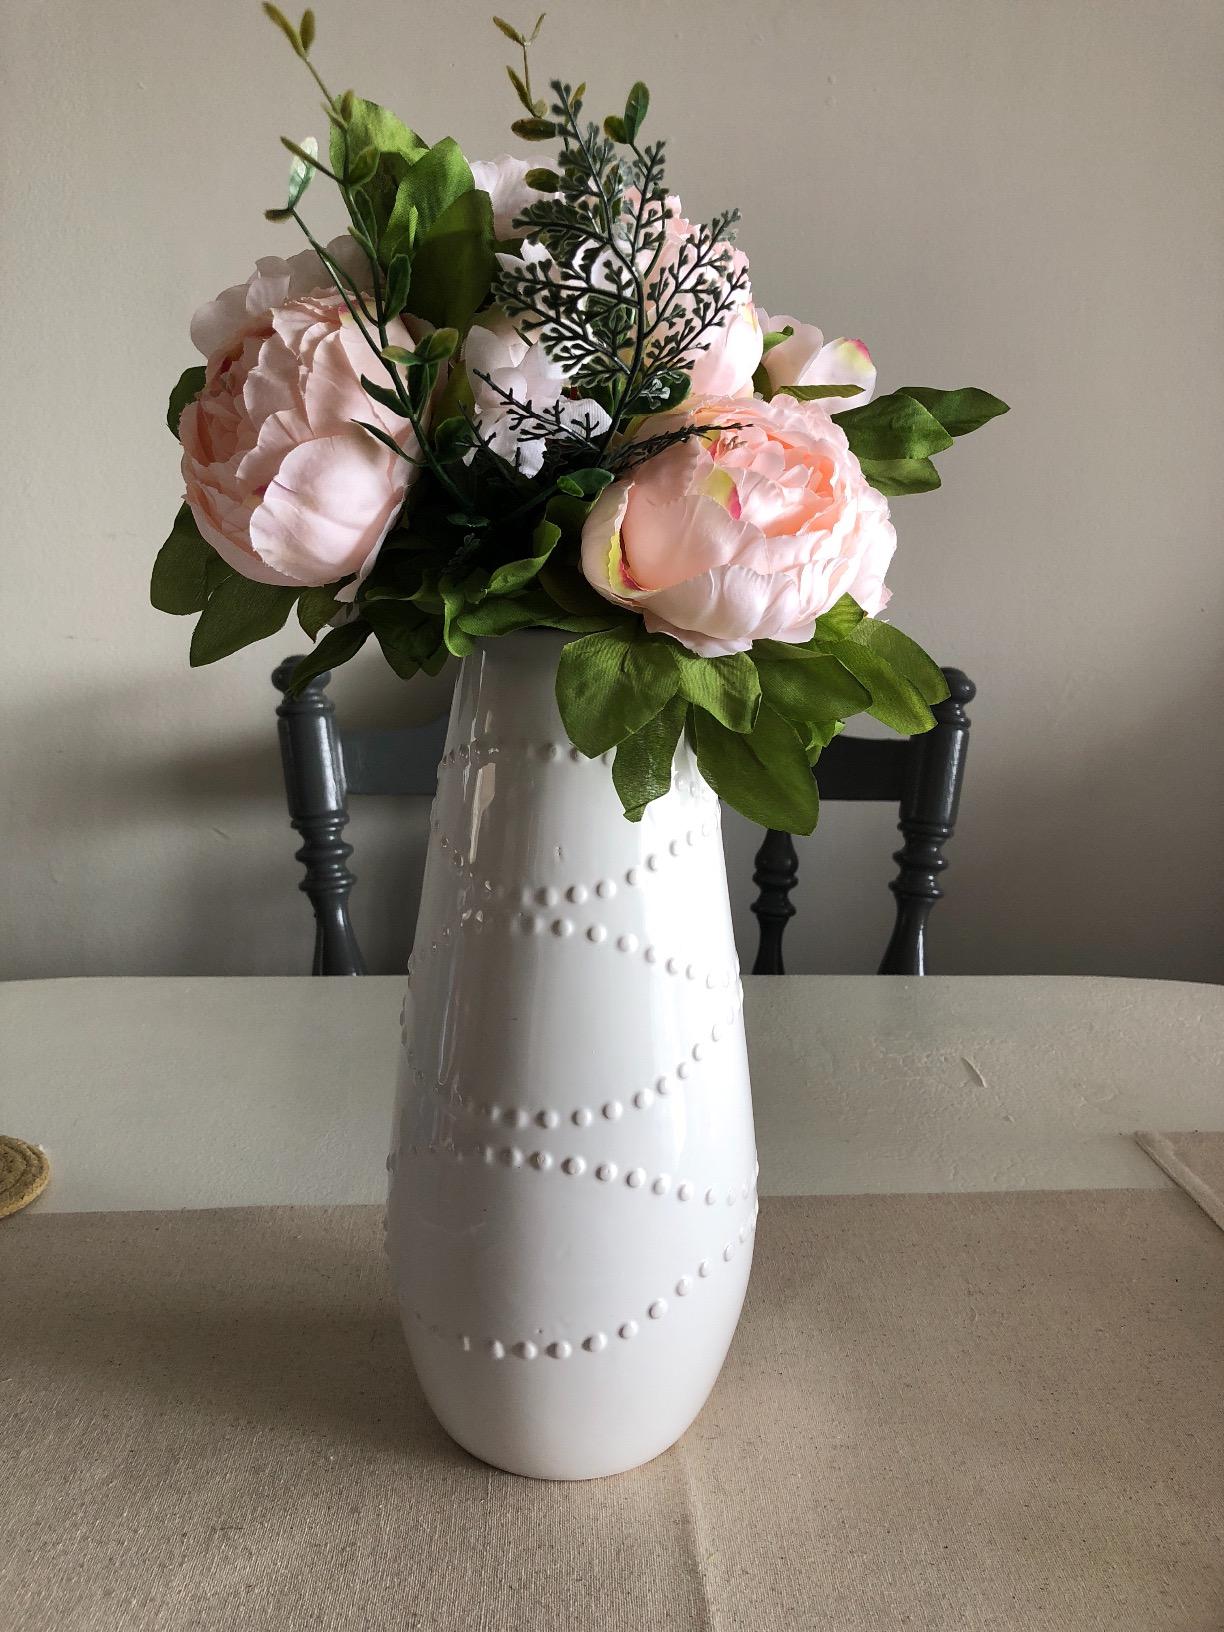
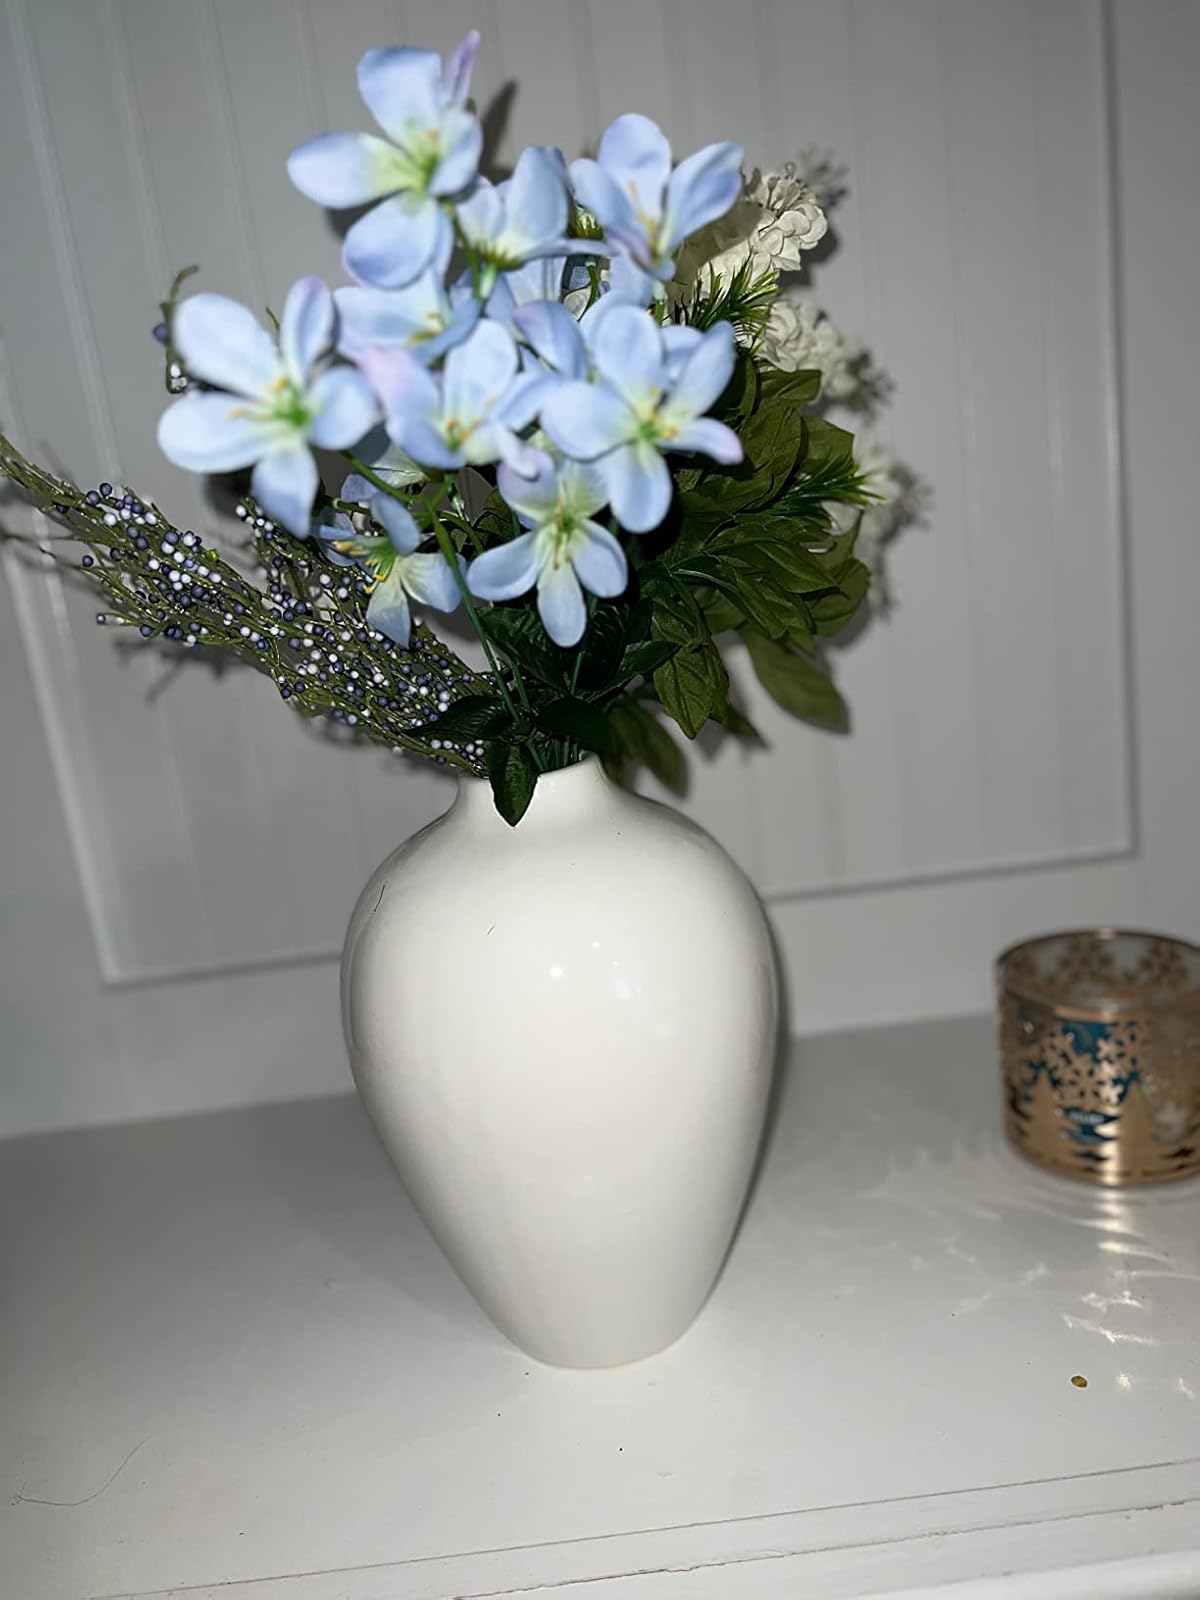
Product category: vase
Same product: no